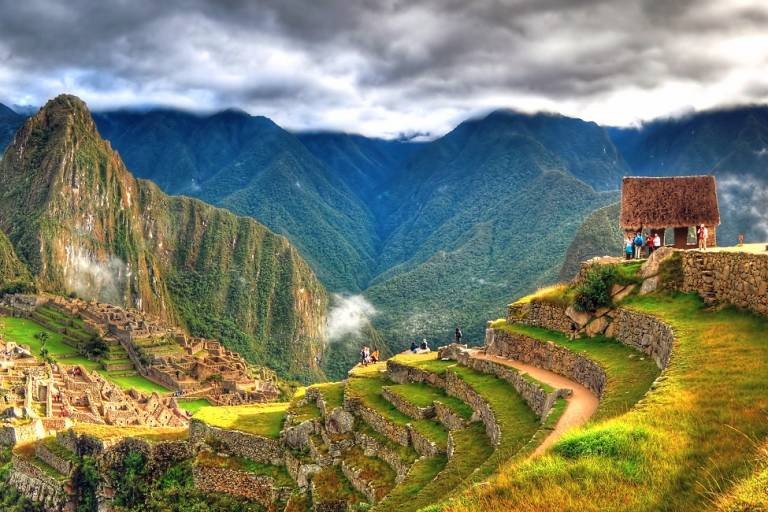
Landmark: Machu Picchu